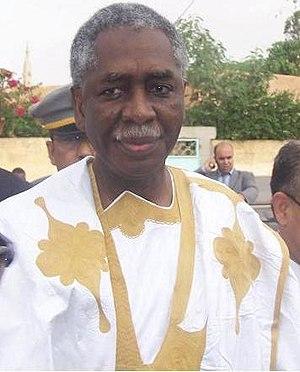
Ba Mamadou M'Baré
Ba Mamadou Samba Bakar, dit Ba Mamadou M'Baré, est un homme d'État mauritanien, président du Sénat du 26 avril 2007 jusqu'à sa mort. Il est également président de la République par intérim d'avril à août 2009.